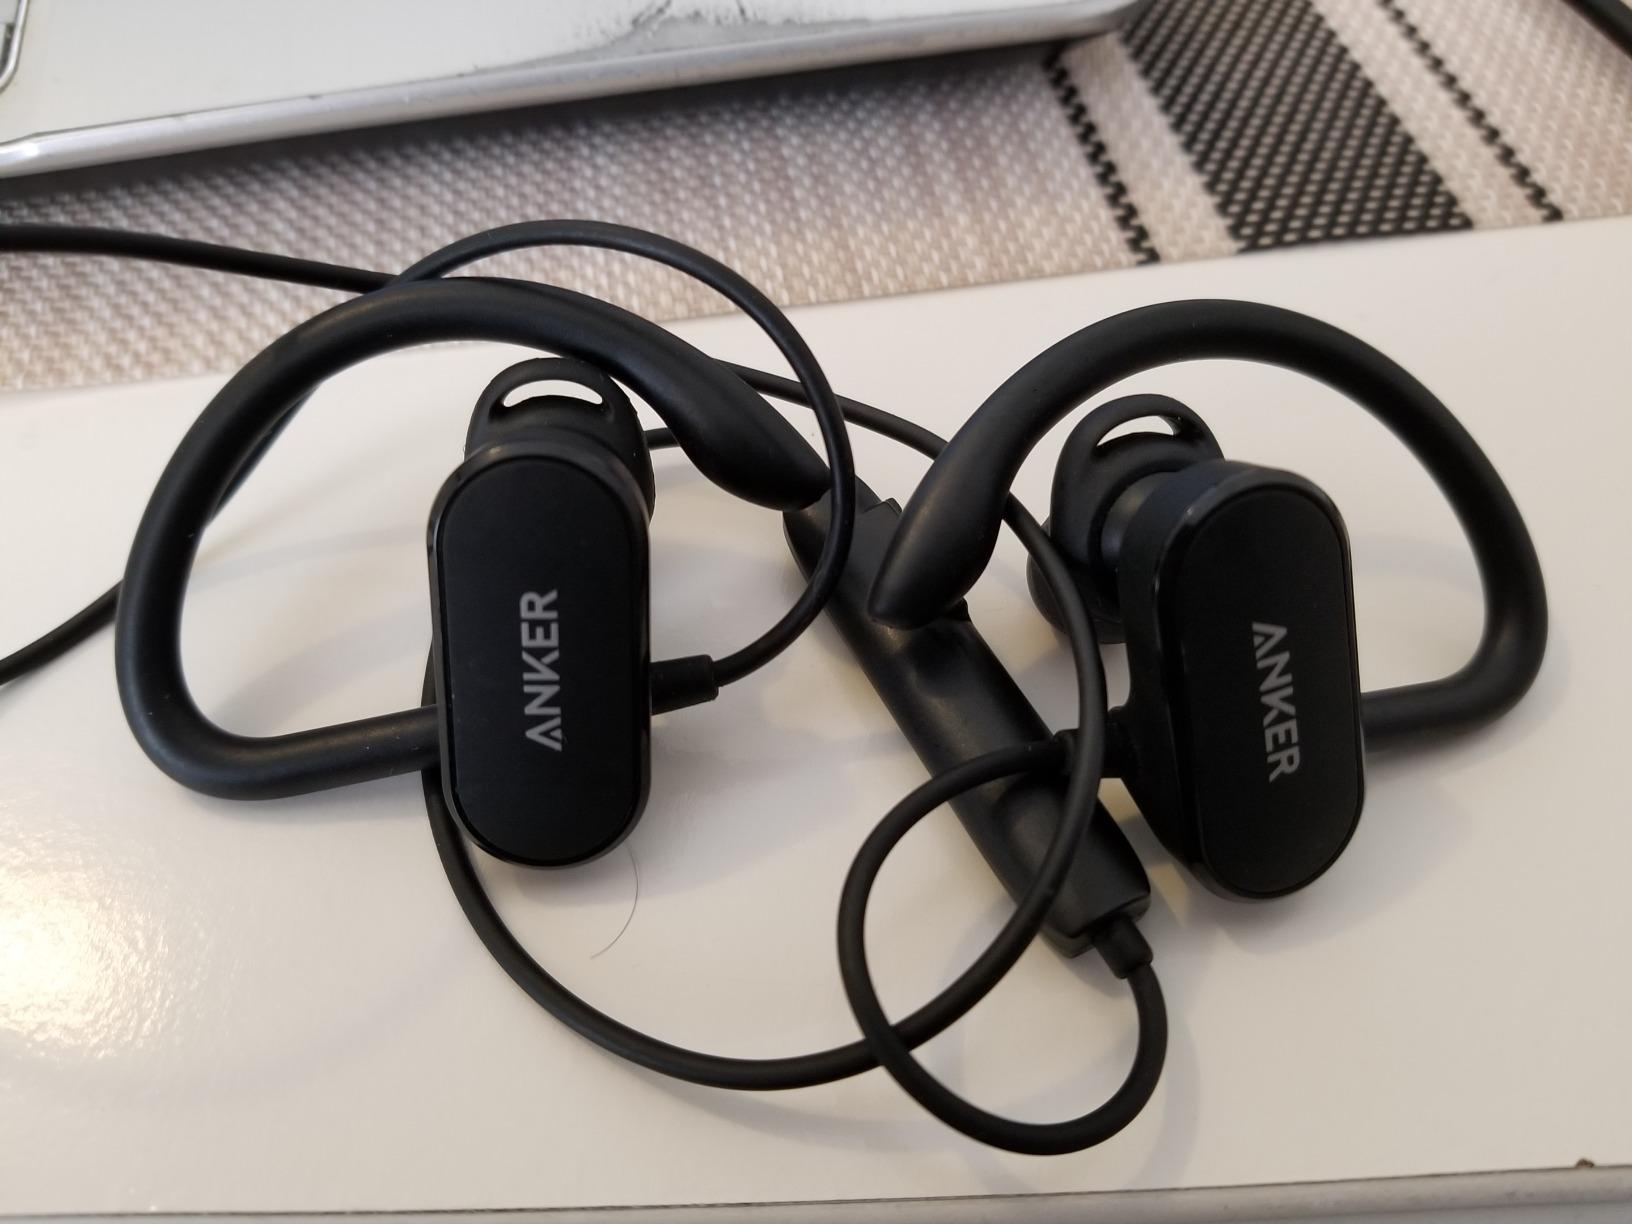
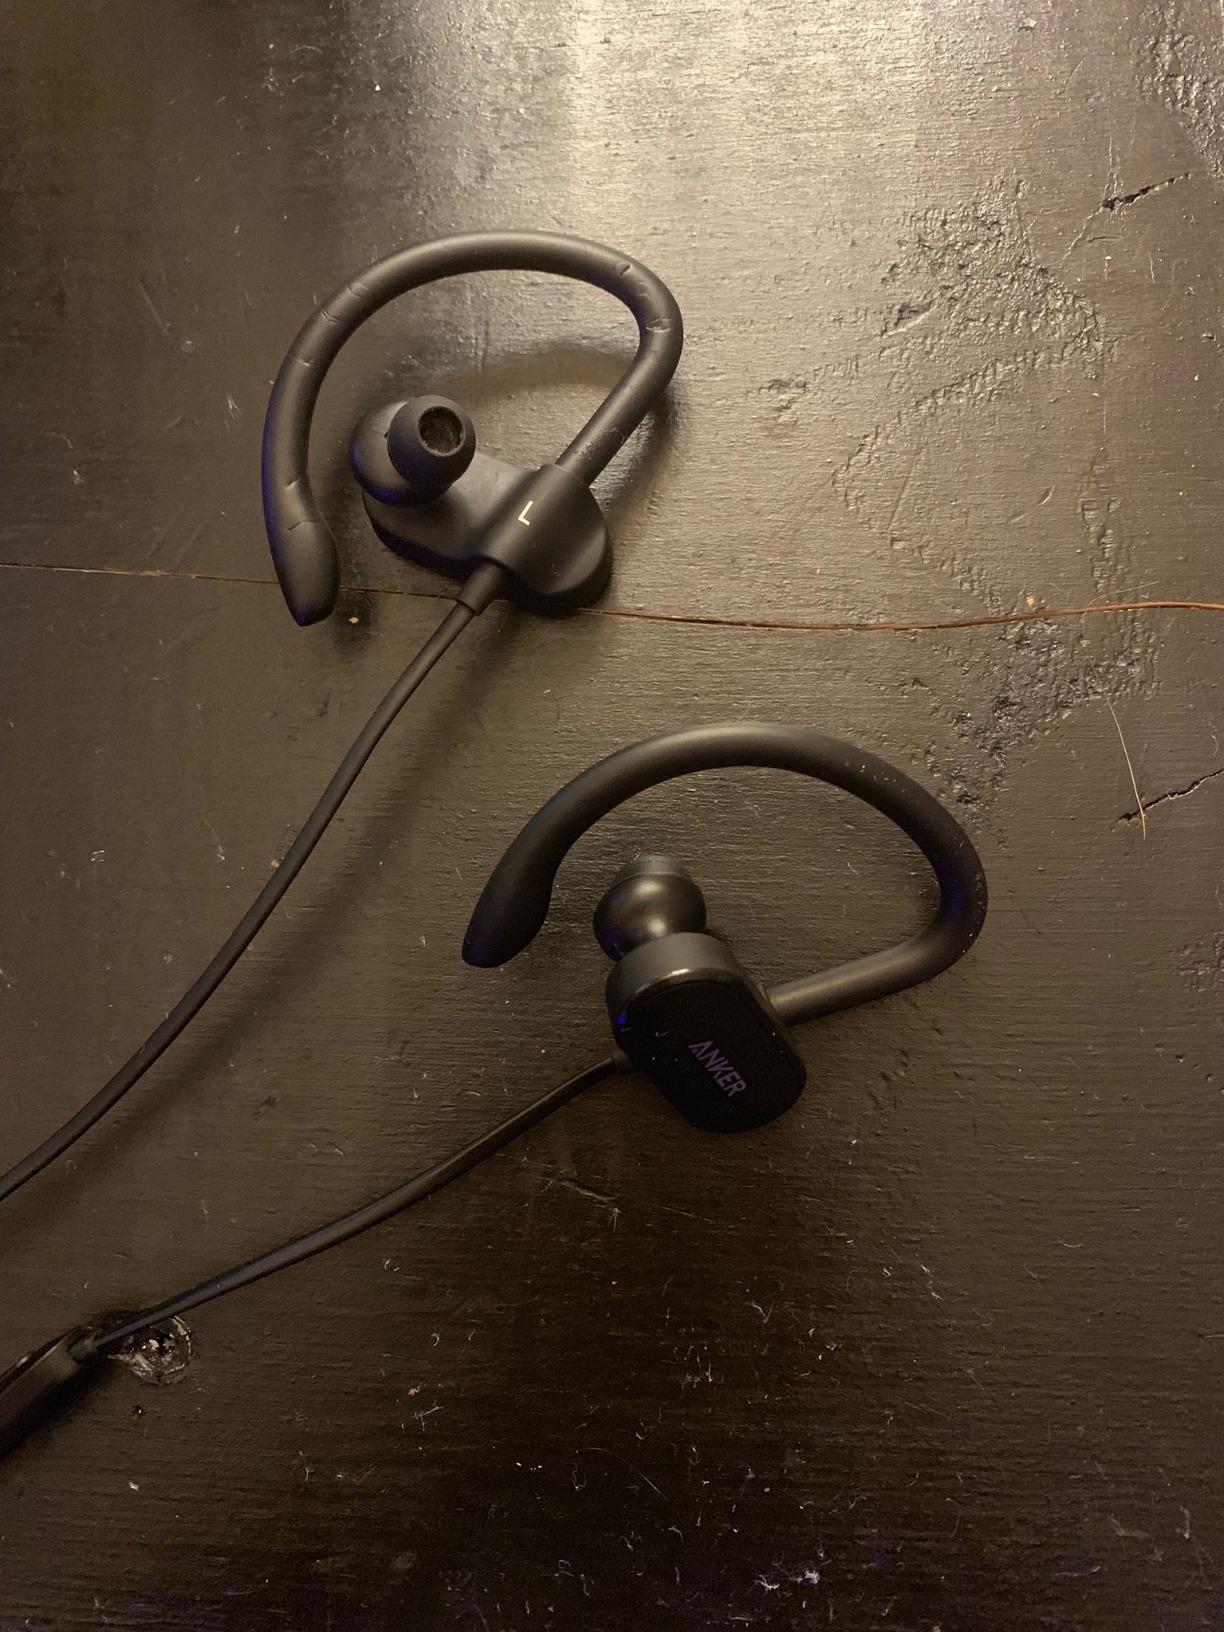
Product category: headphones
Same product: yes